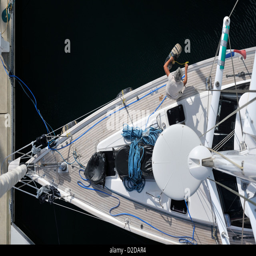
tying old tyres covered in plastic as fenders onto a cruising yacht , in preparation for transiting tourist attraction